Ron Schwartz

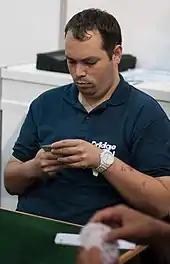
Ron Schwartz in 2014

Ron Schwartz is an Israeli bridge player ranked as a World Life Master by the World Bridge Federation. First appearing in international competition at the 1st World Junior Individual Championships in New York in 2004 where he placed 61st, Schwartz' bridge career progressed at the 20th European Youth Team Championships held in Riccione, Italy in 2005 where, as a member of the Israeli junior team in the "Schools" division, he placed second.